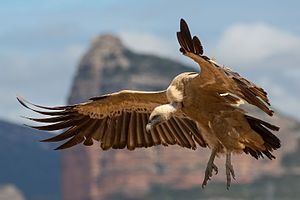
Grib
Gåsegrib
En grib er en ådselædende rovfugl. Gribbene tilhører dels den gamle verdens gribbe i høgefamilien og dels vestgribbene. De to grupper af gribbe er ikke indbyrdes beslægtede. De tæller i alt omkring 21 arter. Gribbenes vingefang kan variere fra 1,5 til 3 meter og de kan veje mellem 1,5 og 14 kg.